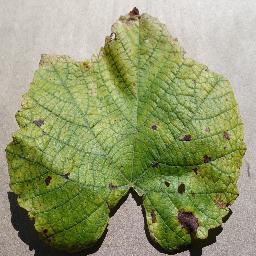
Label: Grape___Leaf_blight_(Isariopsis_Leaf_Spot)